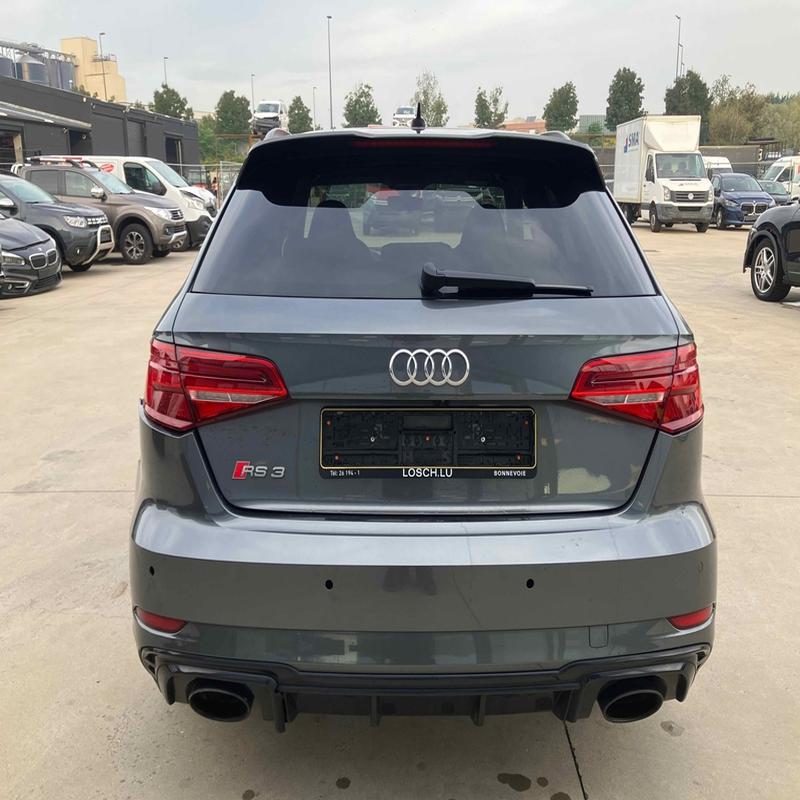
Aucun dommage détecté.
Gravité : aucun